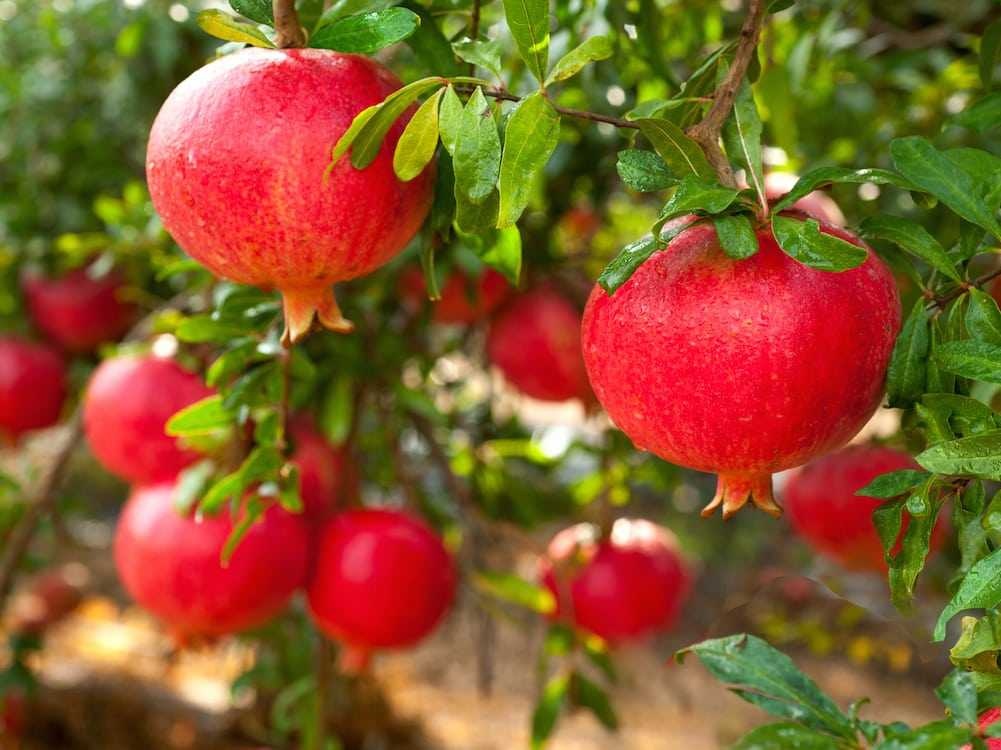
Label: Pomegranate